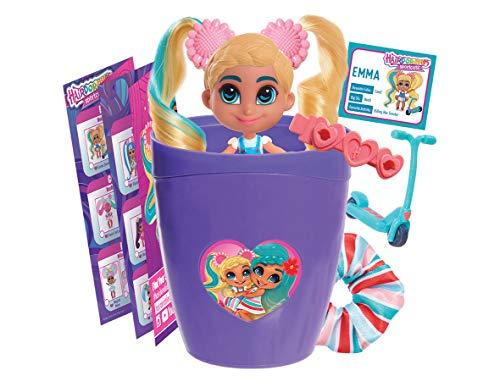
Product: Hairdorables Short Cuts Doll- Series 1 (Styles May Vary)
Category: Toys & Games | Dolls & Accessories | Dolls
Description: Each Hairdorables shortcut includes one surprise shortcut doll, one scenery accessory, two poptails, one barrette accessory piece, one stand, One signature card, and one collector book.
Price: $8.43
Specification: ProductDimensions:2.3x3.4x6.6inches|ItemWeight:0.64ounces|ShippingWeight:0.64ounces(Viewshippingratesandpolicies)|ASIN:B07PZY3RC2|Itemmodelnumber:23661|Manufacturerrecommendedage:36months-10years